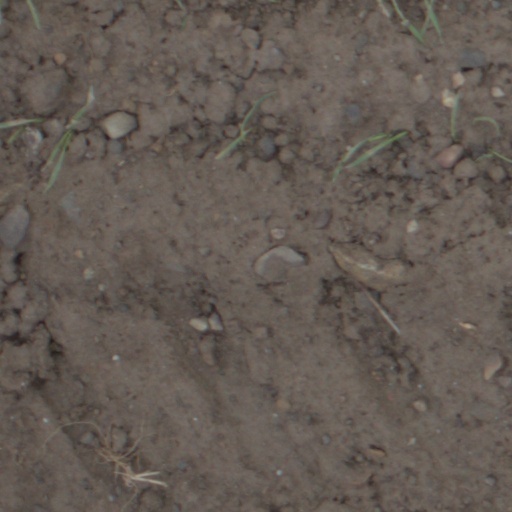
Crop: wheat